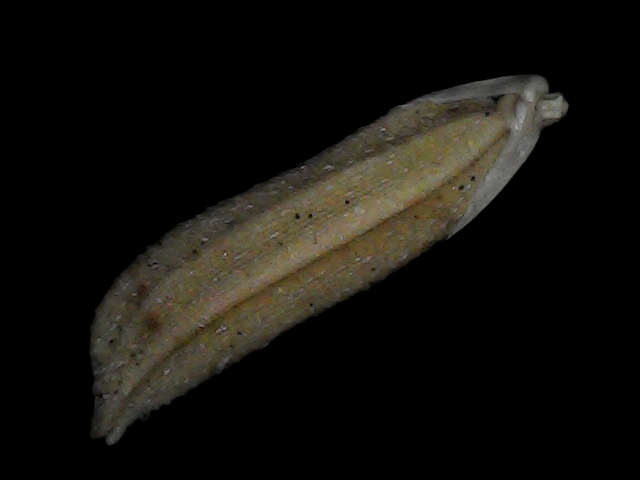
Rice variety: Bd87